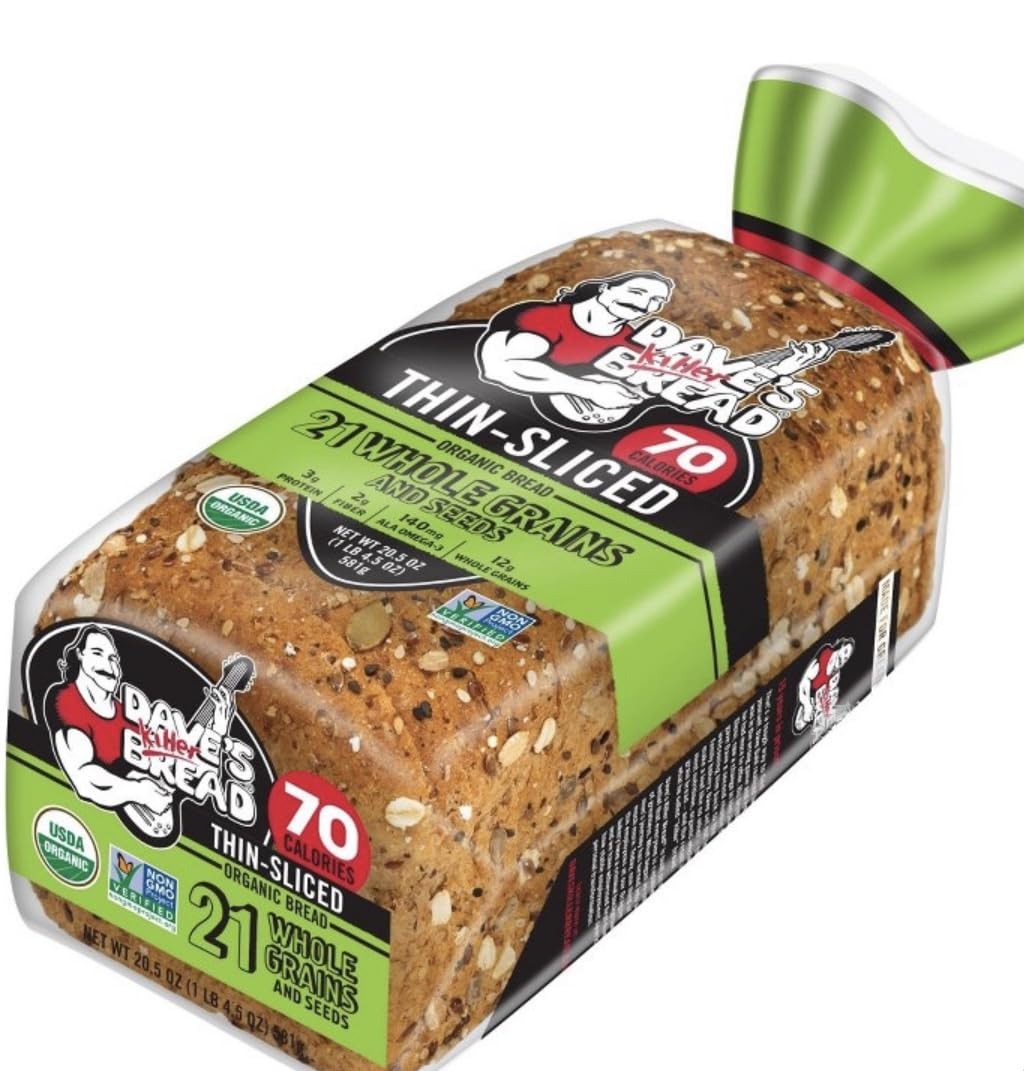
Item Name: Dave's Killer Bread, 21 Grains, Thin-sliced - 2 Loaves
Value: 17.5
Unit: Ounce

Price: 5.64